Michelle Douglas

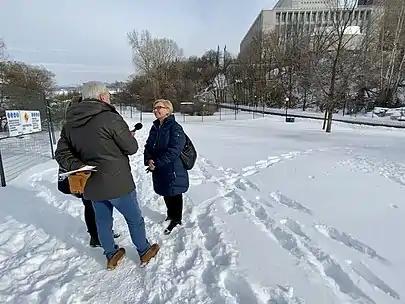
Michelle Douglas being interviewed by CBC's Chris Hall at the future site of the LGBTQ2+ National Monument in Ottawa, January 2020

Douglas' experience in the military was the start of 30 years of social justice and human rights activism.